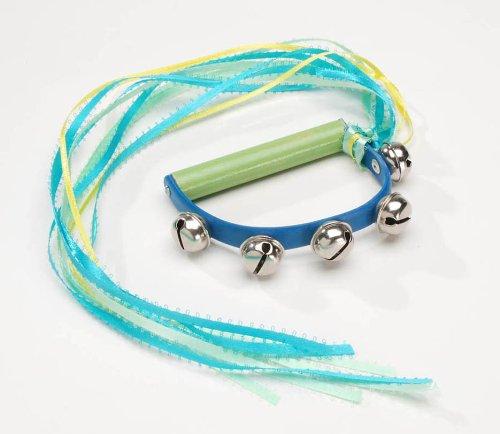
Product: Darice 1177-01 Percussion Instrument D Shape with Bells
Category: Toys & Games | Learning & Education | Musical Instruments | Drums & Percussion
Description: Decorative percussion instrument available in d-shape.
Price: $6.90
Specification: ProductDimensions:1x4x6inches|ItemWeight:1.12ounces|ShippingWeight:1.6ounces(Viewshippingratesandpolicies)|Manufacturer:Darice|ASIN:B003QMMJJO|Itemmodelnumber:1177-01